Kathy Dunderdale

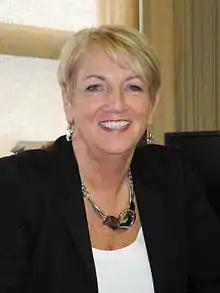

Kathleen Mary Margaret "Kathy" Dunderdale (née Warren; born February 1952) is a politician and former MHA who served as the tenth premier of Newfoundland and Labrador from December 3, 2010, to January 24, 2014. Dunderdale was born and raised in Burin; before entering politics she worked in the fields of community development, communications, fisheries and social work. Her first foray into politics was as a member of the Burin town council, where she served as deputy mayor. She was also a Progressive Conservative Party (PC) candidate in the 1993 general election and served as President of the PC Party.